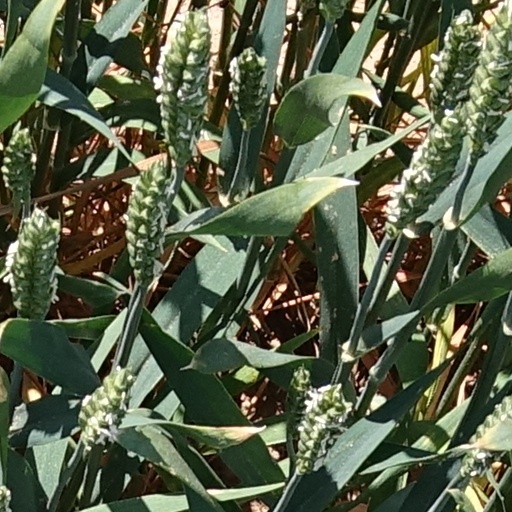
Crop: wheat